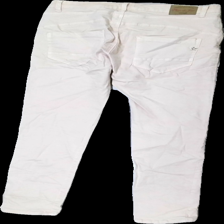
View: back
Type: Trousers
Category: Ladies
Brand: Not in the list
Brand text on label: place du jour
Colors: Pink
Material: 100% cotton
Cut: Regular
Size: 38
Season: All
Stains: Major
Damage: fläckar
Damage location: top center
Damage 2 location: middle right
Damage 3 location: top center
Price range: <50
Recommended usage: Export
Description: rosa byxor med fläckar fram